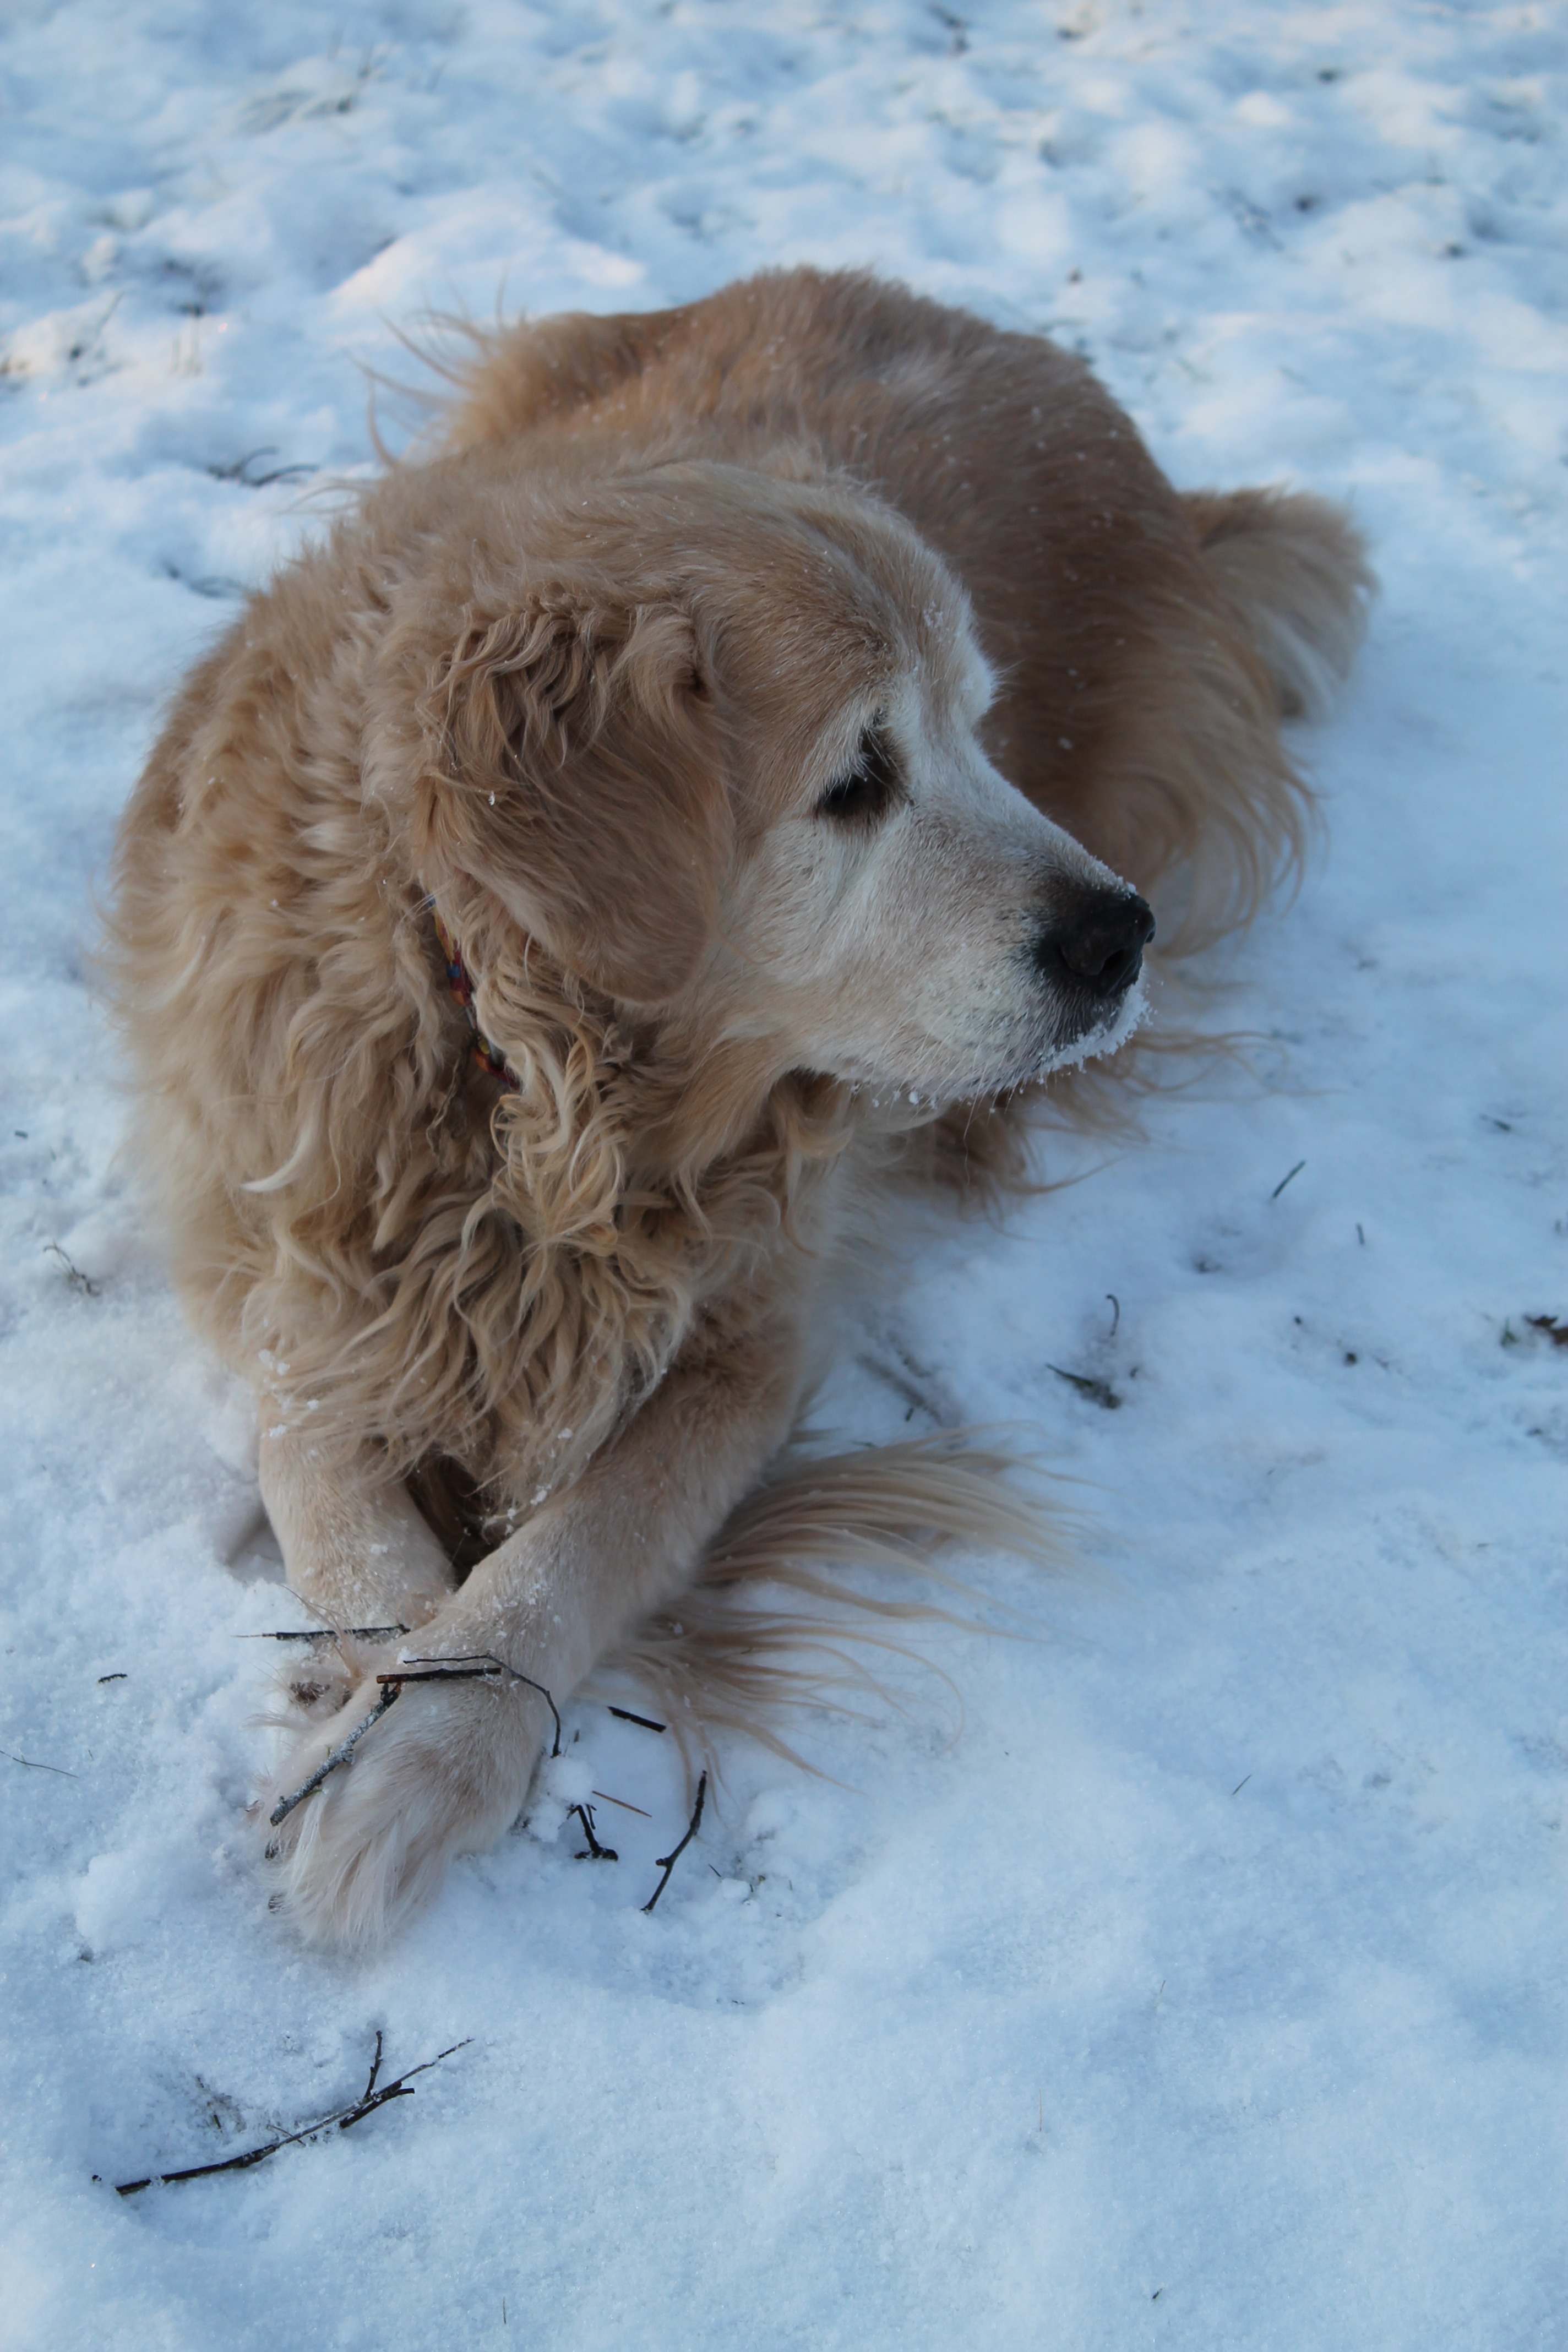
snow, cold, winter, puppy, dog, mammal, golden retriever, vertebrate, retriever, goldendoodle, dog like mammal, dog breed group, dog crossbreeds